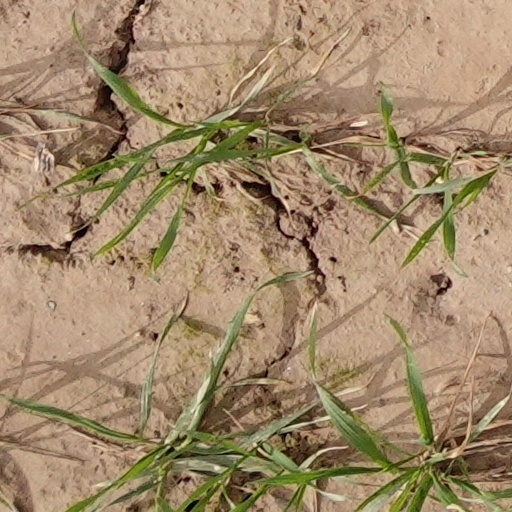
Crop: wheat